Dallas (1978 TV series) season 14

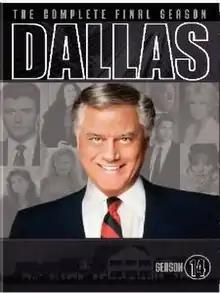
DVD cover

The fourteenth and final season of the television series "Dallas" aired on CBS during the 1990–91 TV season.